Flick Home Run!

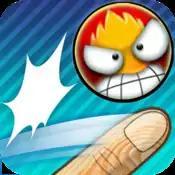
App icon in the App Store

Flick Home Run! is a mobile baseball game developed by Infinity Pocket released on October 15, 2011. The game is available in two versions, paid and free, and can be downloaded from the App Store and Google Play Store.